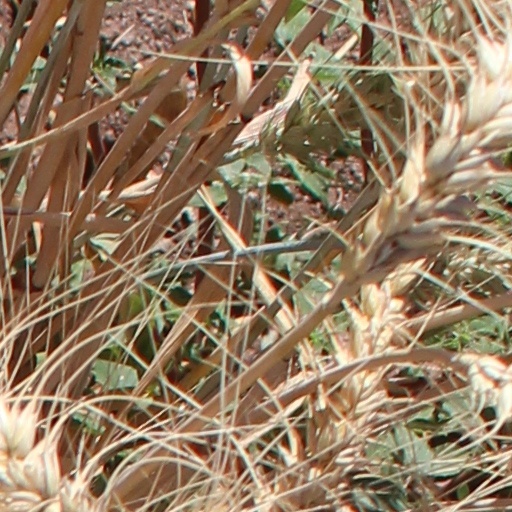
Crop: wheat